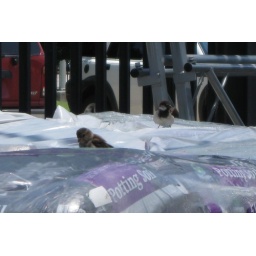
Little birds in the plant area at Walmart.